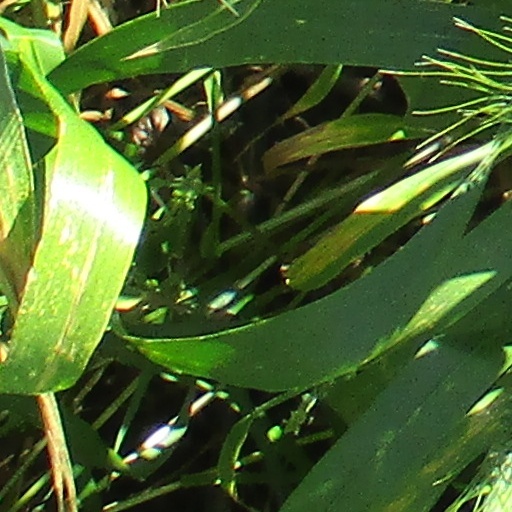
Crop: wheat